Cooch Behar

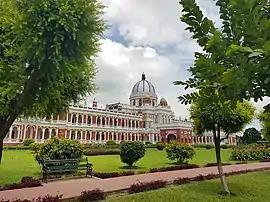
Cooch Behar Palace

Every year during the Ras Purnima, the city hosts Ras Mela, one of the largest and oldest fairs in West Bengal. The fair is older than 200 years. Cooch Behar Municipality organises the fair in Ras Mela ground near ABN Seal College. During the fair, it becomes a central economic hub of the North Bengal region. Merchants and sellers from all over India and also from Bangladesh join this fair. Earlier, the Maharajas of Cooch Behar used to inaugurate the fair by moving the Ras Chakra, and now the work is executed by the District Magistrate of Cooch Behar District. The Ras Chakra is considered a symbol of communal harmony because an artisanal Muslim family builds it from scratch. A huge crowd gathers in Cooch Behar from neighbouring Assam, Jalpaiguri, Alipurduar, and the whole North Bengal during the fair.